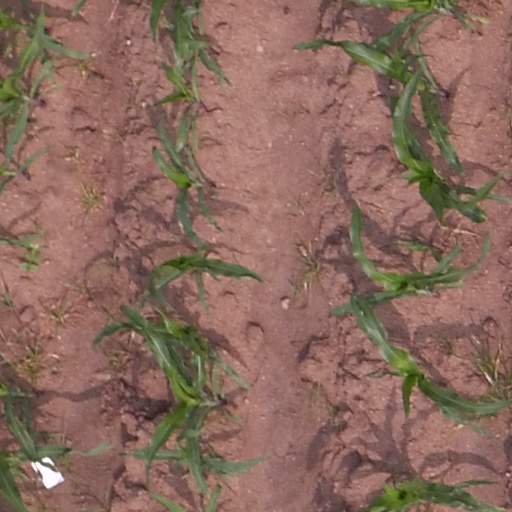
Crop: maize; corn